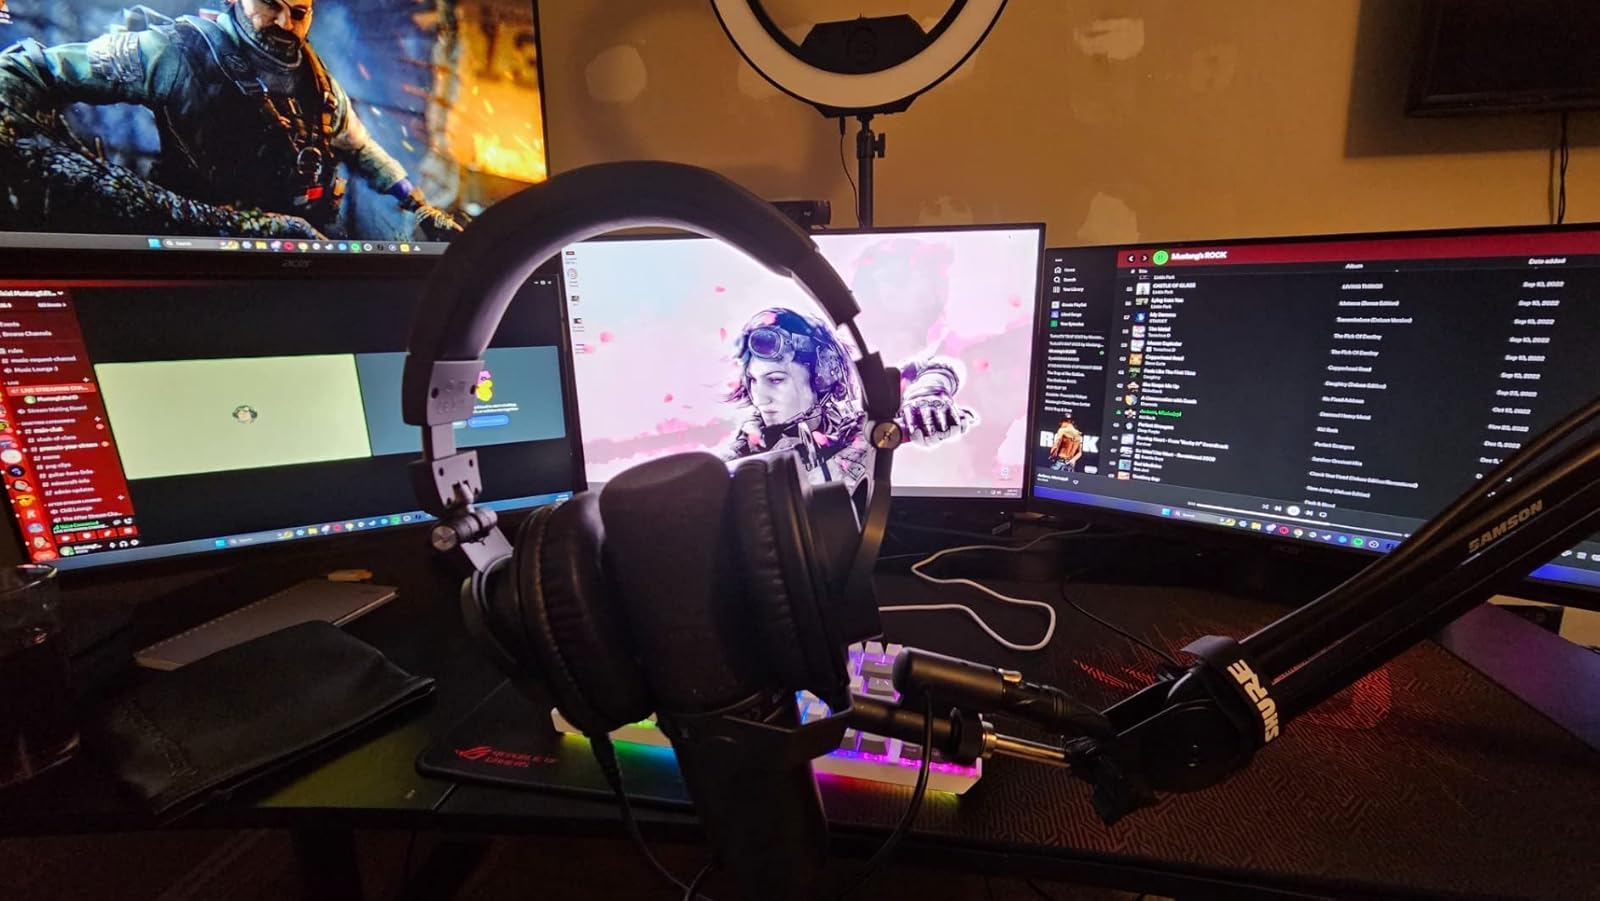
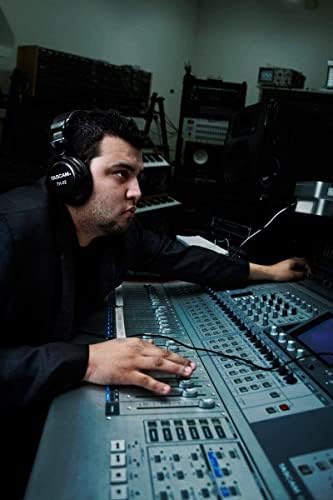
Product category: headphones
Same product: no